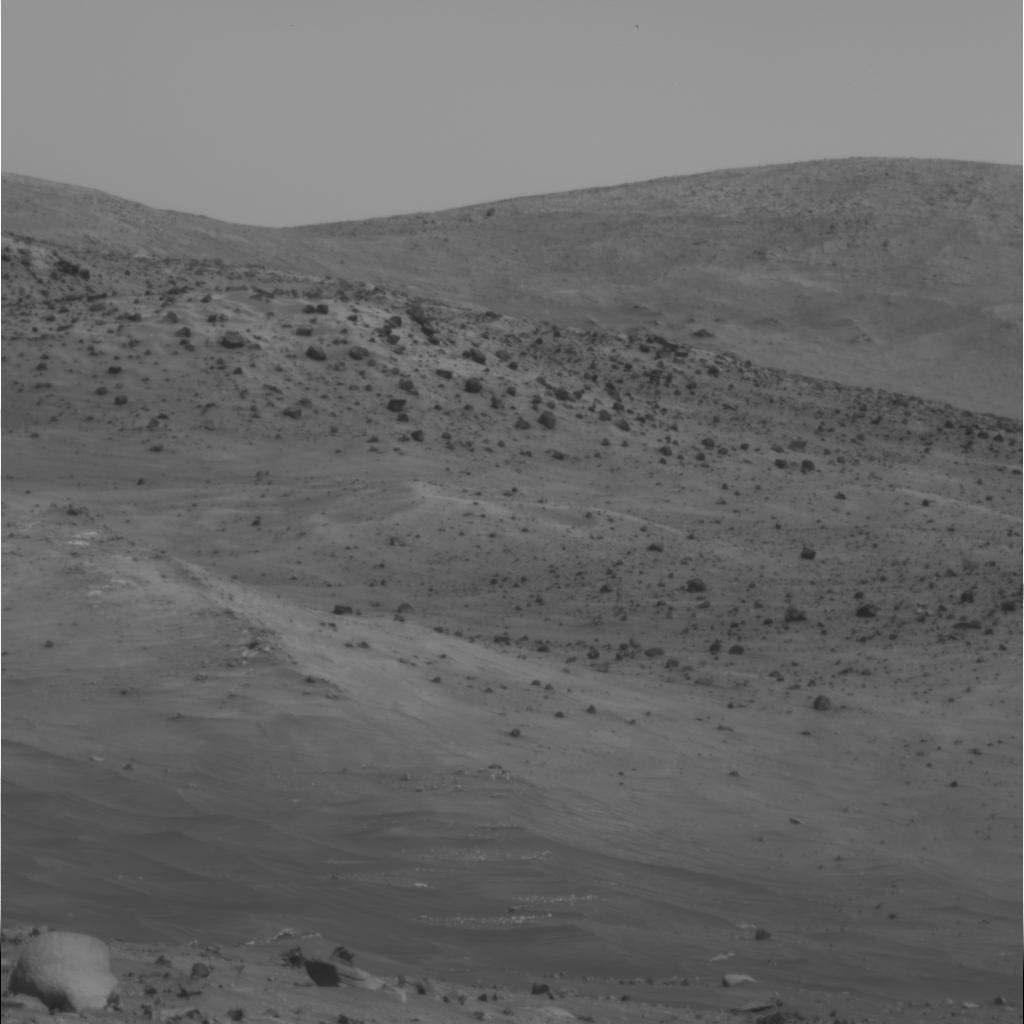
Surface features visible: Float Rocks, Clasts, Dunes/Ripples, Soil, Distant Vista, Sky